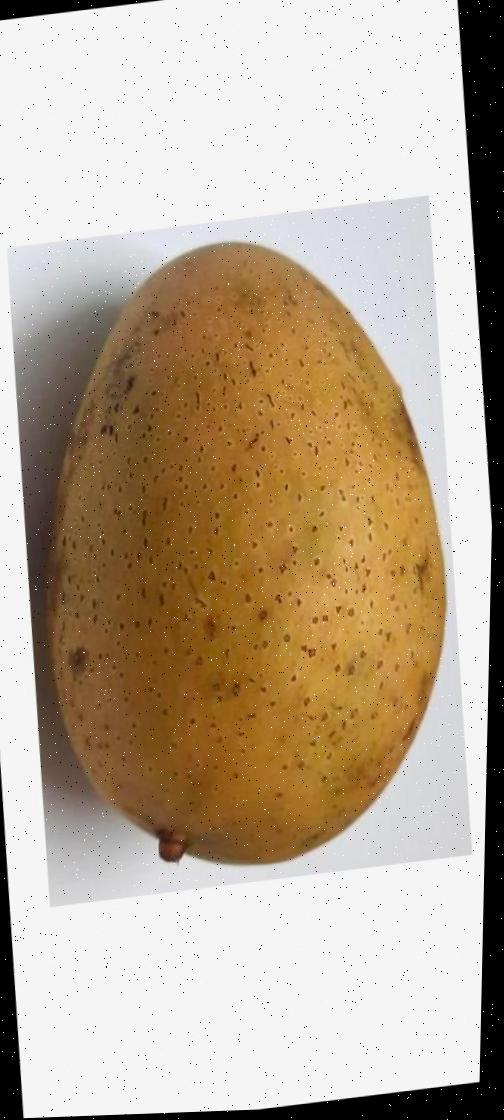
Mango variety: Ashshina Classic